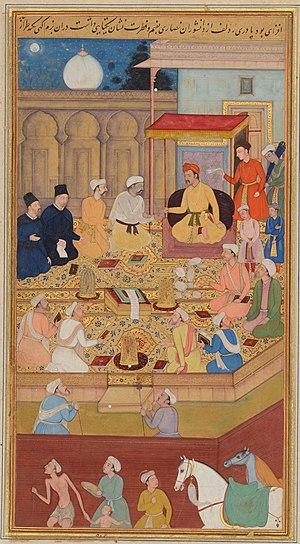
Le bienheureux Rodolphe Acquaviva, né à Atri, le 2 octobre 1550 et mort à Cuncolim, en Inde, le 25 juillet 1583, est un prêtre jésuite italien, missionnaire à la cour d'Akbar en Inde du Nord, et mort en témoin de la foi chrétienne à Cuncolim. Il fut reconnu comme martyr par l'Église catholique et béatifié, avec quatre compagnons jésuites, en 1893 par Léon XIII.
Une religion est un système de pratiques et de croyances en usage dans un groupe ou une communauté.
Jalâluddin Muhammad Akbar dirige l'Empire moghol de 1556 jusqu'en 1605. Il est généralement considéré comme le plus grand — akbar en arabe — Moghol.
La Mission jésuite de Moghol est une œuvre d’évangélisation chrétienne entreprise par les Jésuites en Inde du Nord. Arrivés en 1580 à Fatehpur-Sikri comme invités personnels de l’empereur Akbar lui-même, les jésuites résidèrent à Āgrā durant près de deux siècles. Ils furent remplacés par les Pères Carmes lorsque la Compagnie de Jésus fut supprimée. Les Capucins prirent la relève en 1820 lorsque la mission devint le vicariat apostolique du Tibet-Hindustan.